Alan Eustace

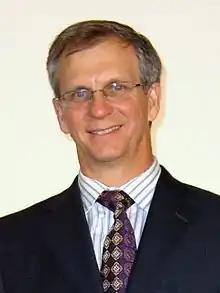
Eustace in 2008

Robert Alan Eustace (born December 19, 1956) is an American computer scientist who served as senior vice president of engineering and first senior vice president for knowledge at Google until retiring in 2015. On October 24, 2014, he made a free-fall jump from the stratosphere, breaking Felix Baumgartner's world record. The jump was from and lasted 15 minutes, an altitude record that stands . He won the Laureus World Action Sportsperson of the Year in 2015.